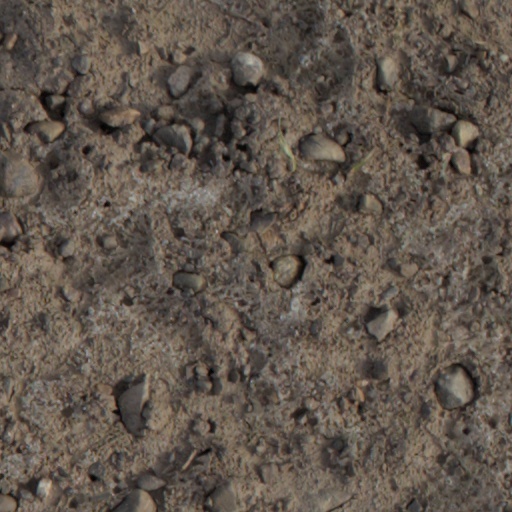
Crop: wheat